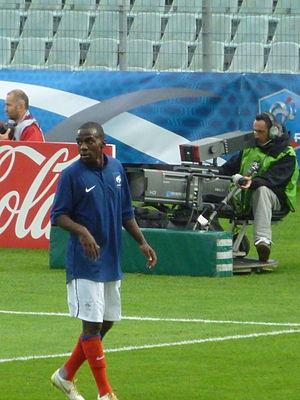
Gaël Kakuta, milieu de terrain de l'équipe de France U21. Match qualificatif contre le Kazakhstan à Clermont-Ferrand.